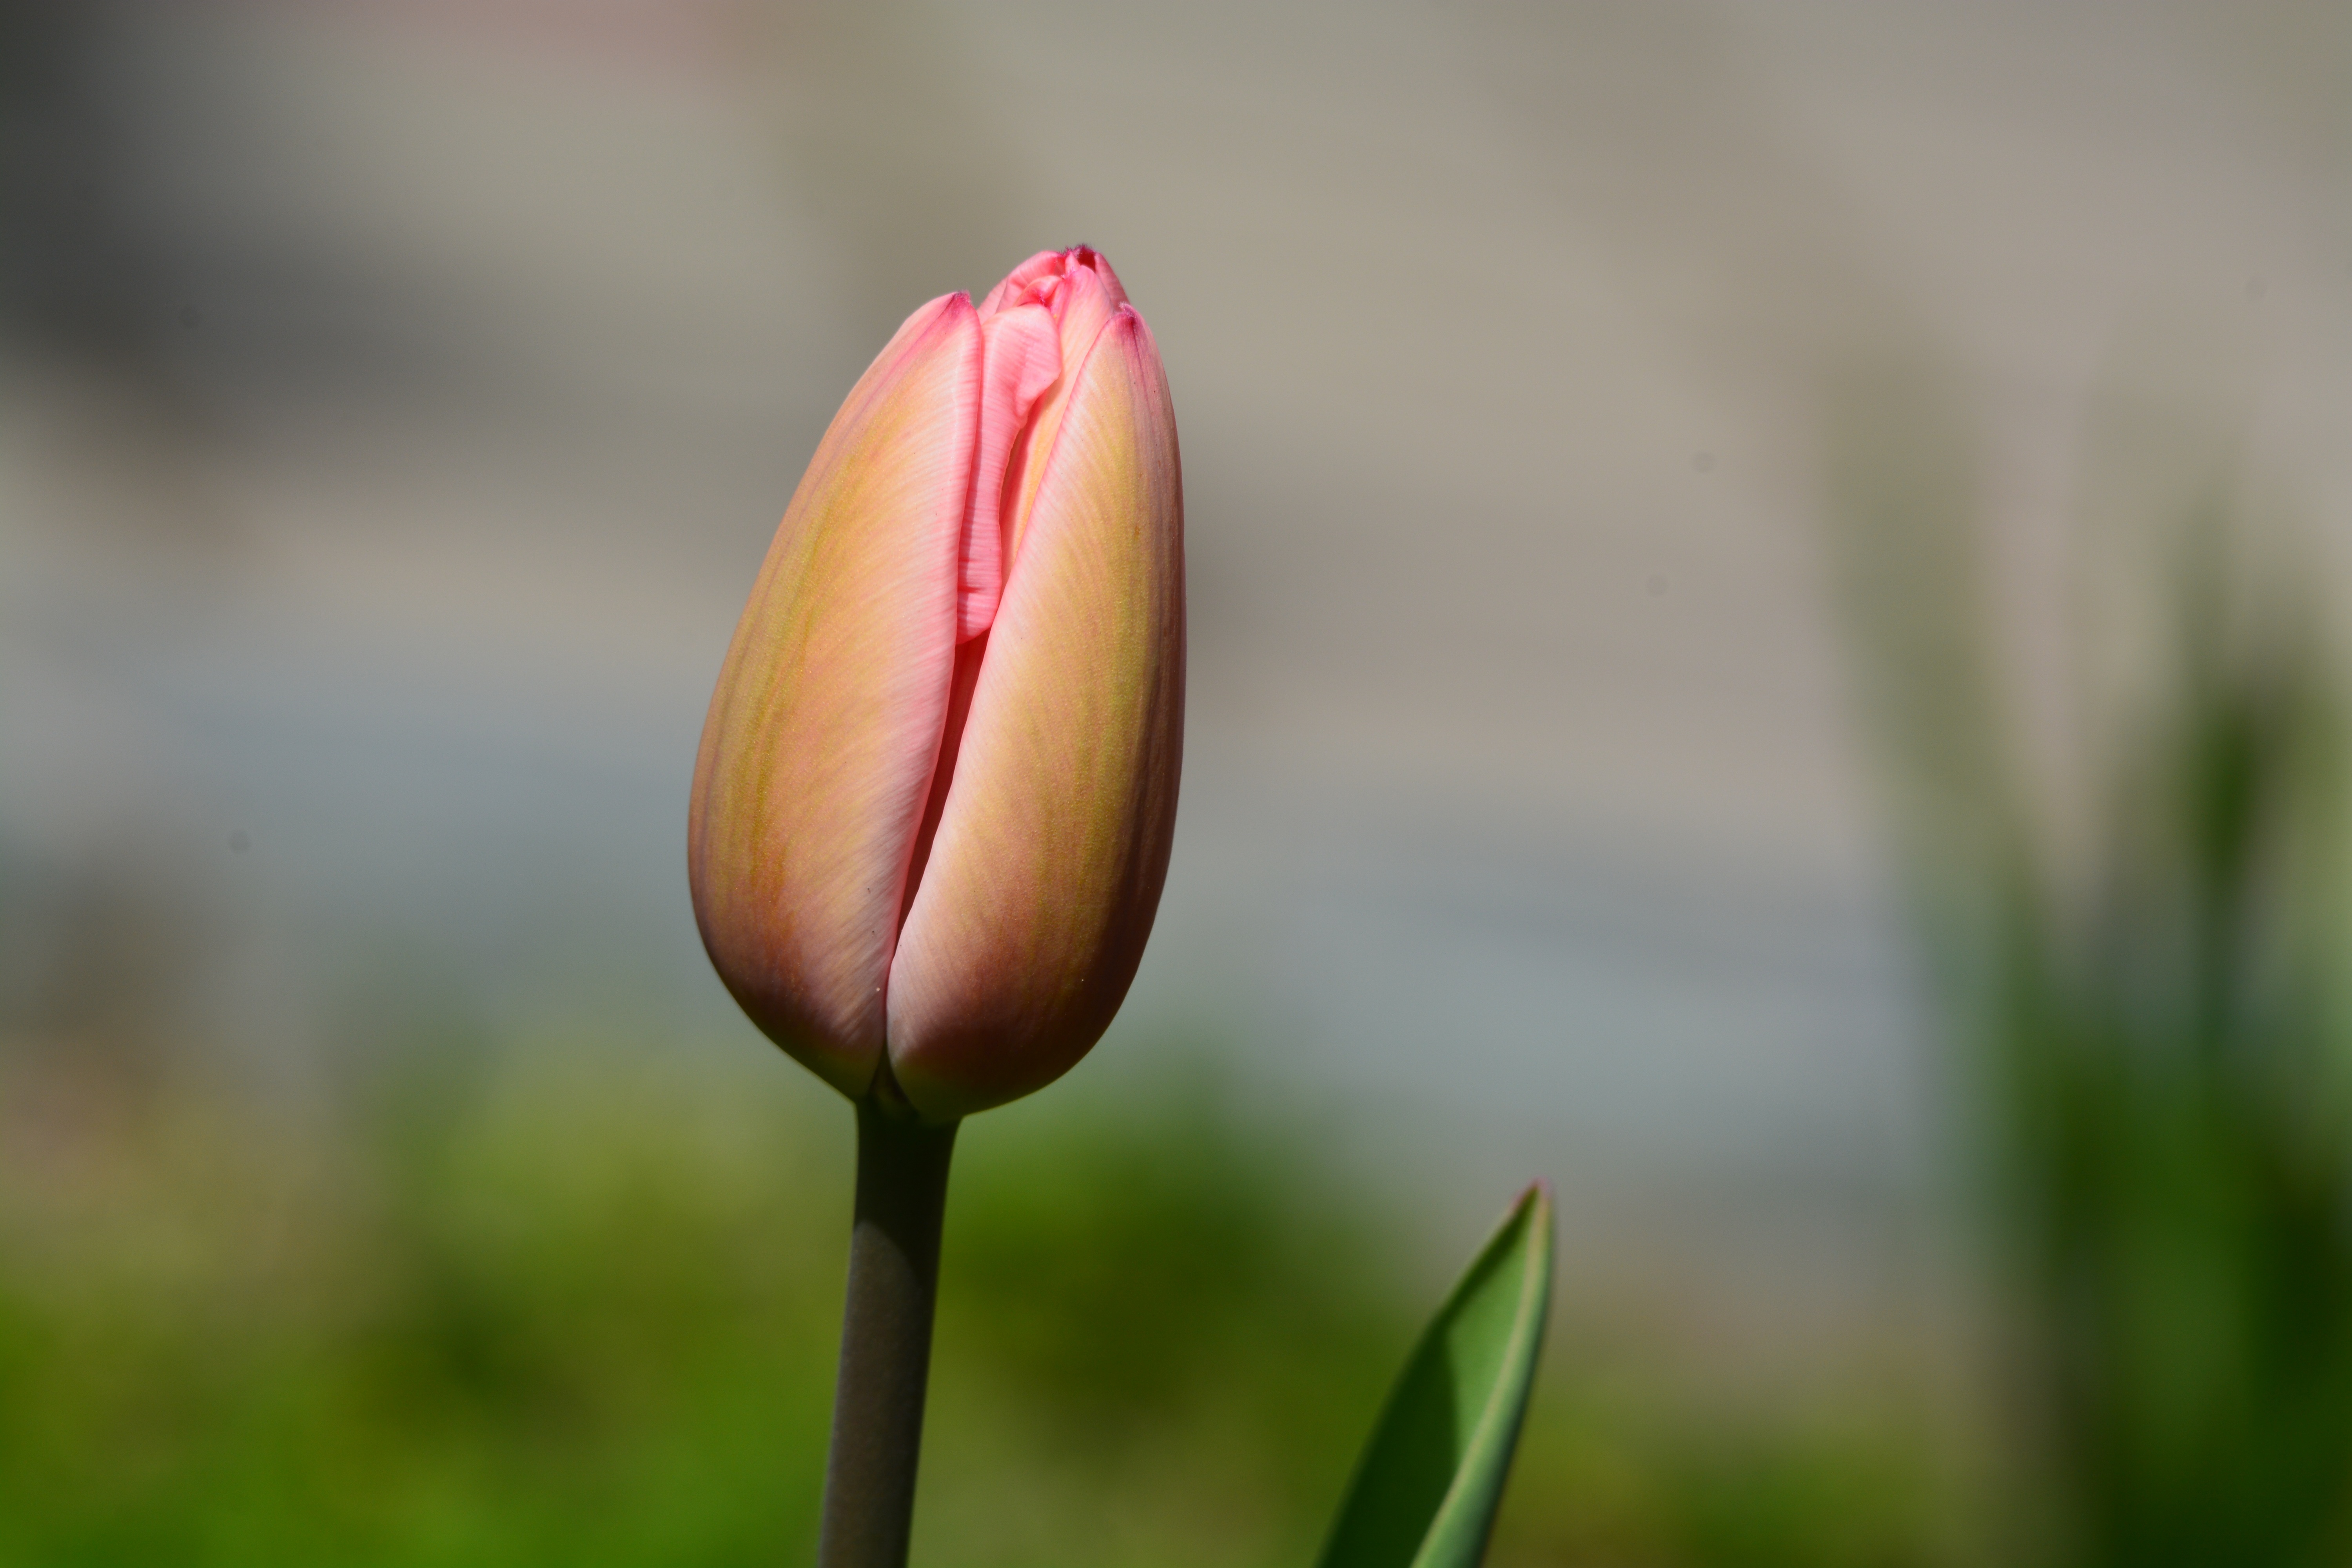
plant, photography, flower, petal, tulip, spring, botany, flora, close up, bud, macro photography, flowering plant, flower buds, lily family, plant stem, land plant